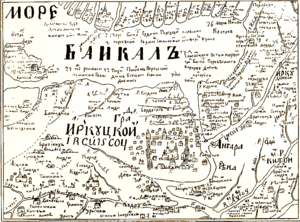
Cet article présente les faits saillants de l'histoire de la Sibérie, partie asiatique de l'Empire russe, de l'URSS puis de la Fédération de Russie, et immense région d'une surface de 13,1 millions de km² très peu peuplée.
Les grandes découvertes sont la période historique qui s'étend du début du XVᵉ siècle jusqu'au début du XVIIᵉ siècle. Durant cette période, les monarchies et de riches compagnies commerciales européennes financent de grandes expéditions dans le but d'explorer le monde, cartographier la planète et établir des contacts directs avec l'Afrique, l'Amérique, l'Asie et l'Océanie. L'expression d’Âge des découvertes est également utilisée par les cartographes.